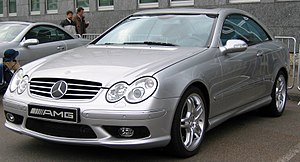
Mercedes-Benz
M-B CLK55
Mercedes-Benz ofte blot Mercedes er et tysk bilmærke under Daimler AG. Bilmærket blev til ved en sammenlægning af de to virksomheder Daimler-Motoren-Gesellschaft og Benz & Cie under navnet Daimler-Benz AG. Daimler solgte dog sine biler under navnet Mercedes.